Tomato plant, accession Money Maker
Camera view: vertical (180 deg); turntable rotation: 210 degrees
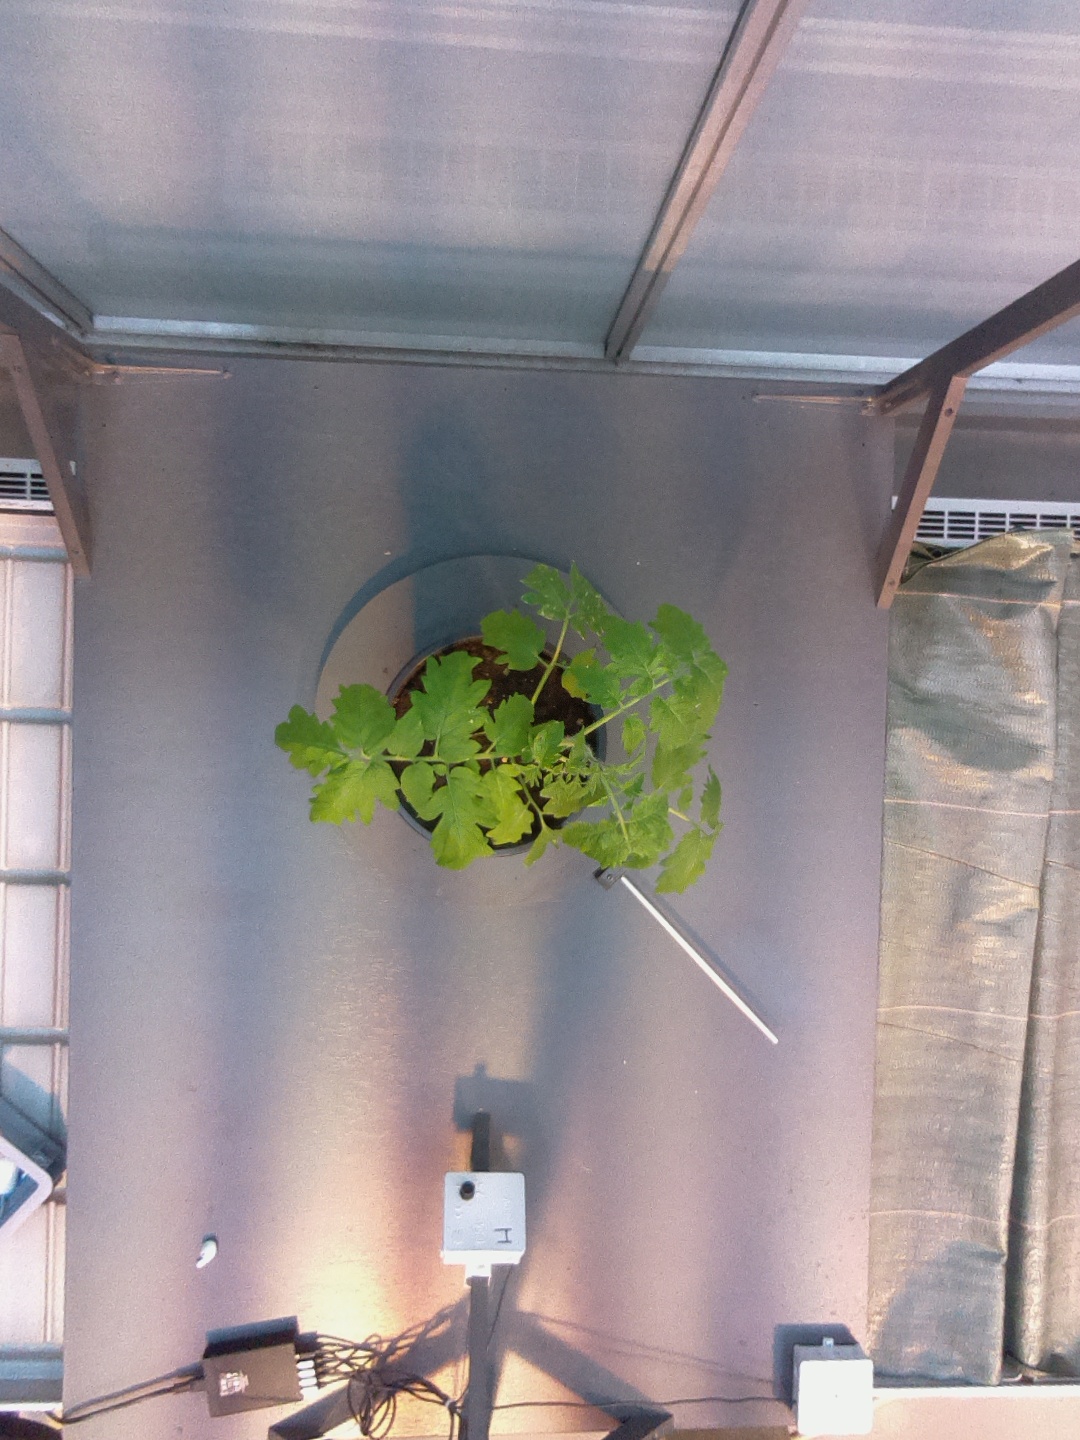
BBCH growth stage 13: 6 of true leaves visible